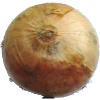
Label: Onion White 1